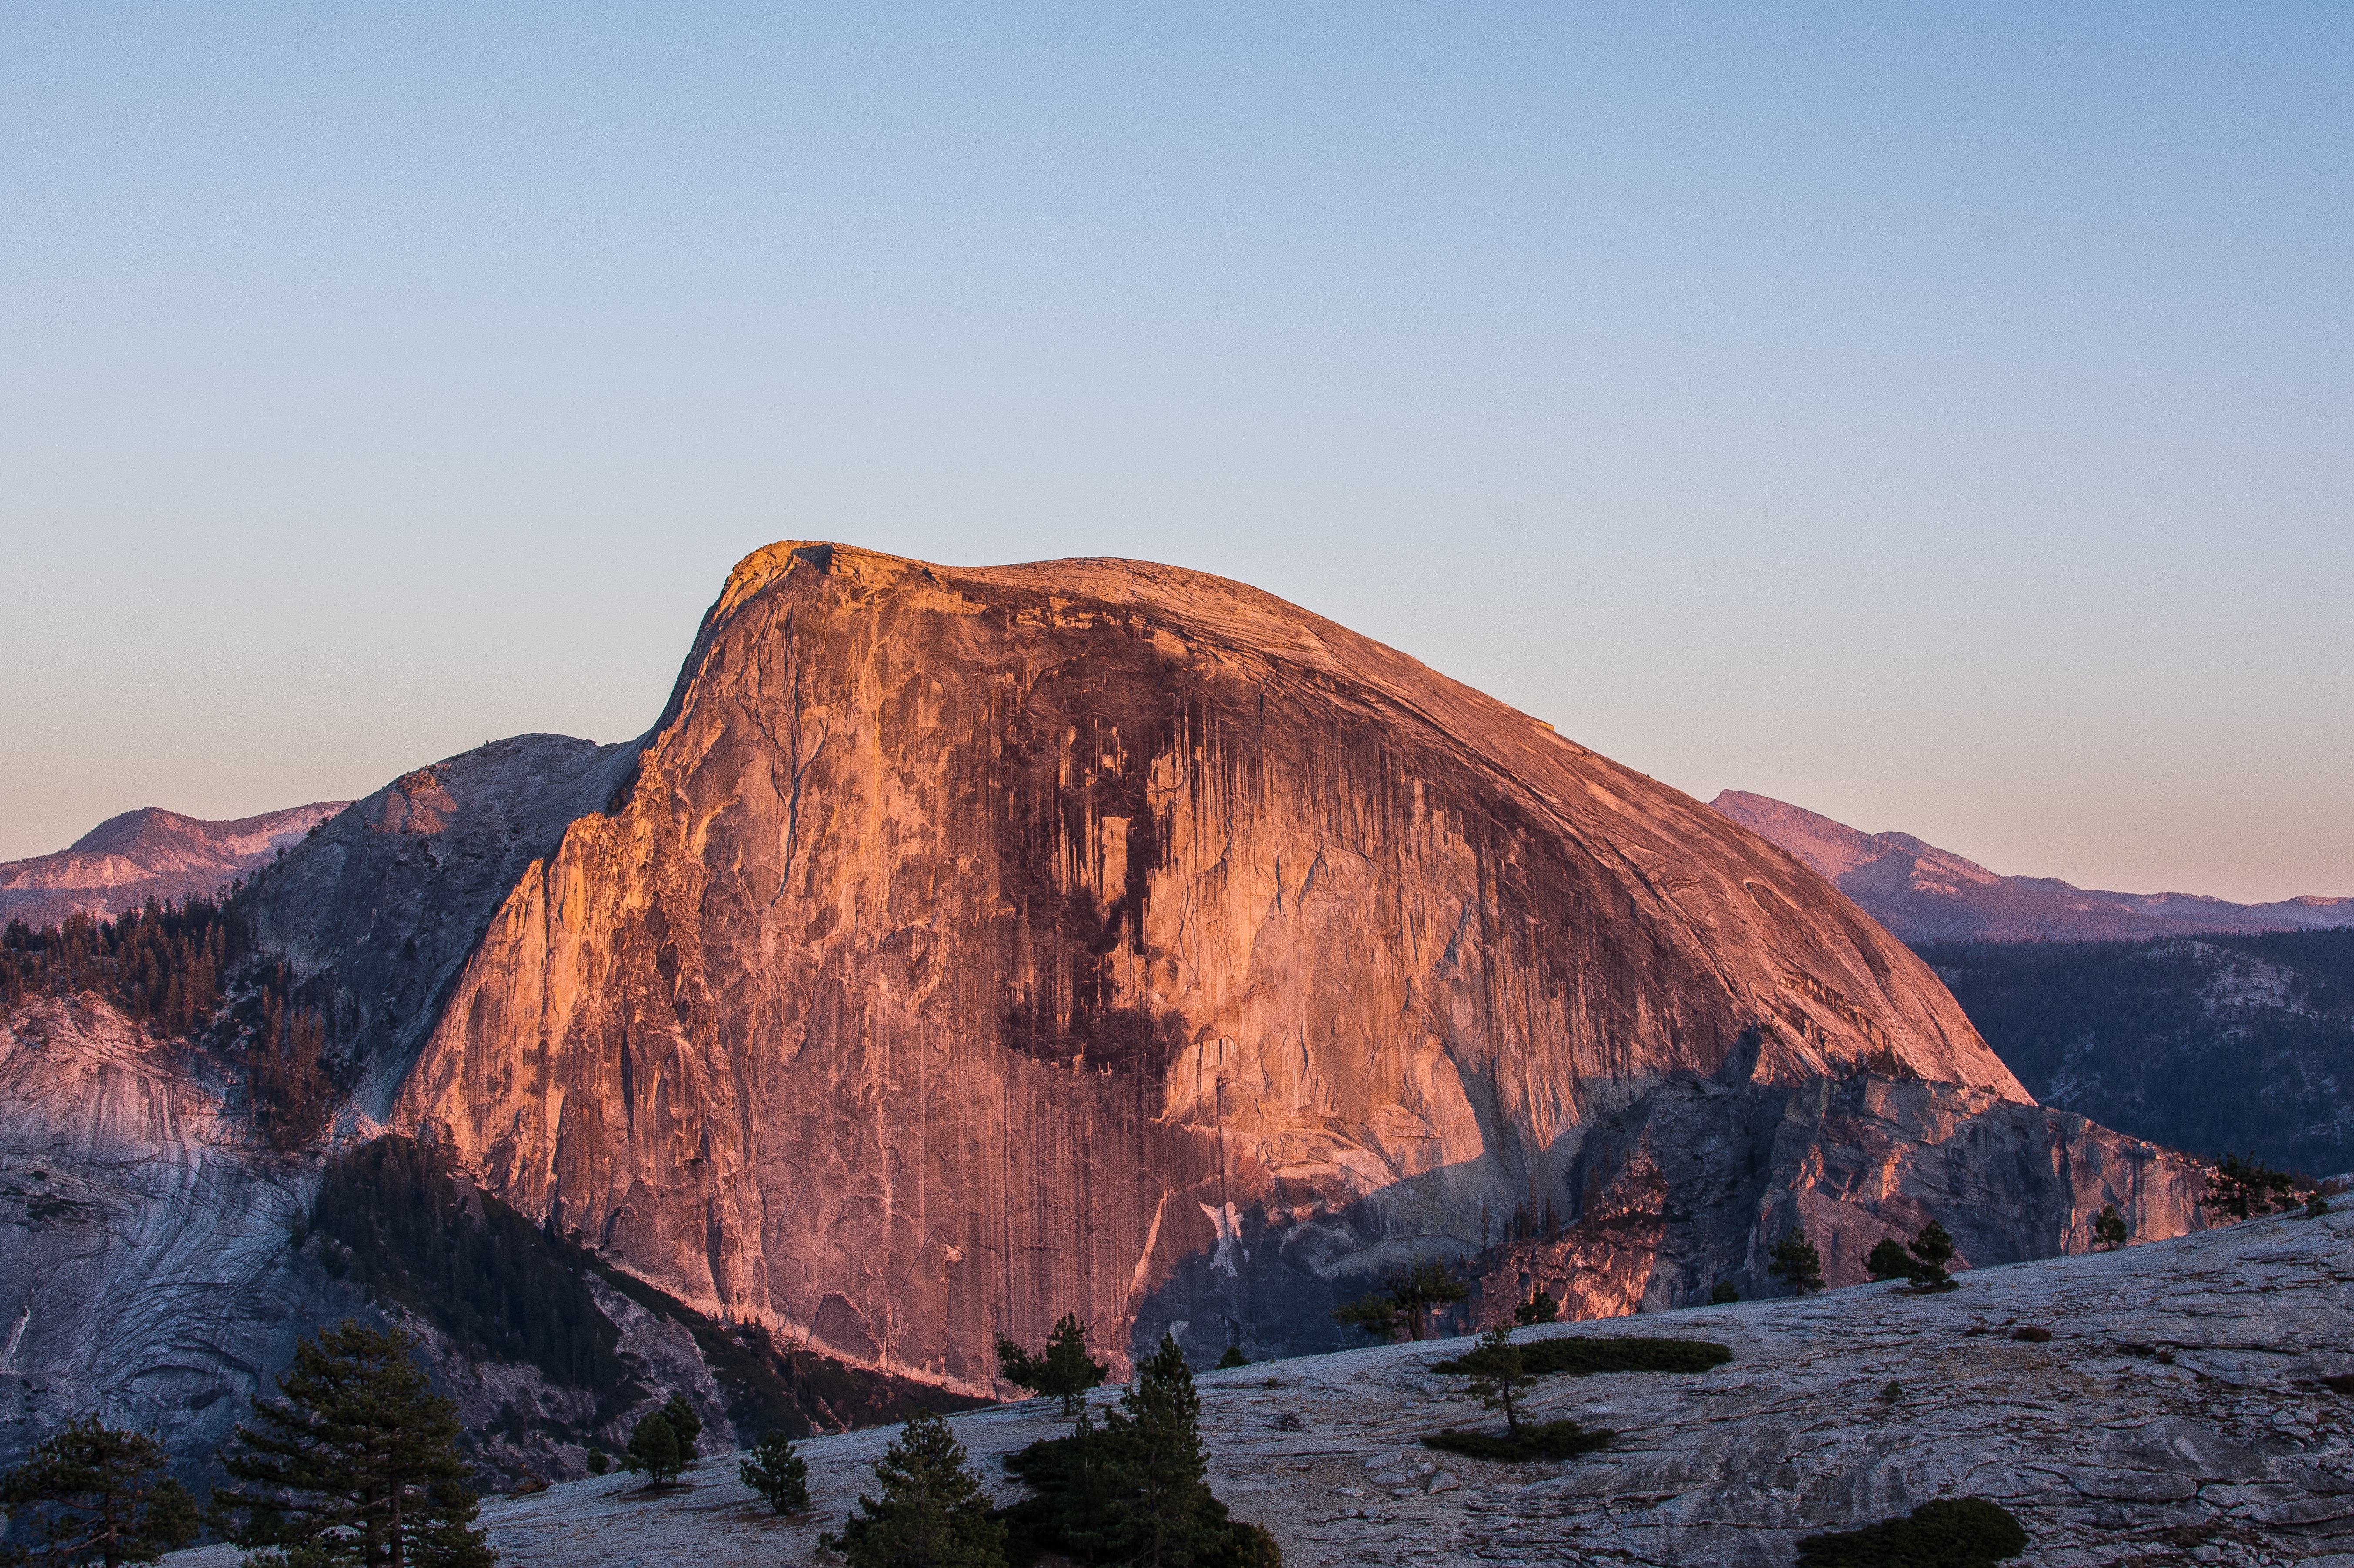
landscape, tree, nature, rock, wilderness, mountain, sunrise, mountain range, formation, cliff, terrain, national park, ridge, summit, geology, badlands, plateau, fell, butte, landform, geographical feature, mountainous landforms